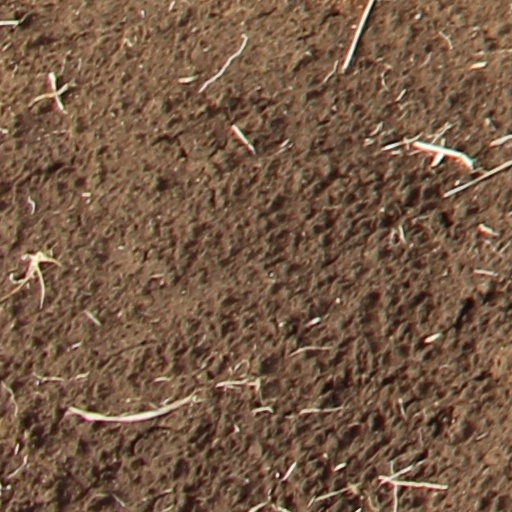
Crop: wheat